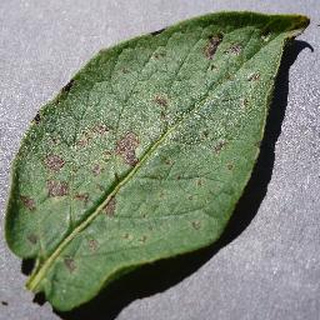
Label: potato_early_blight